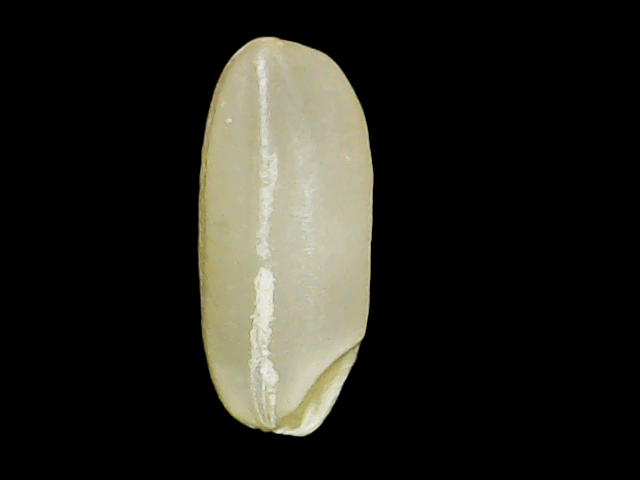
Rice variety: Binadhan23